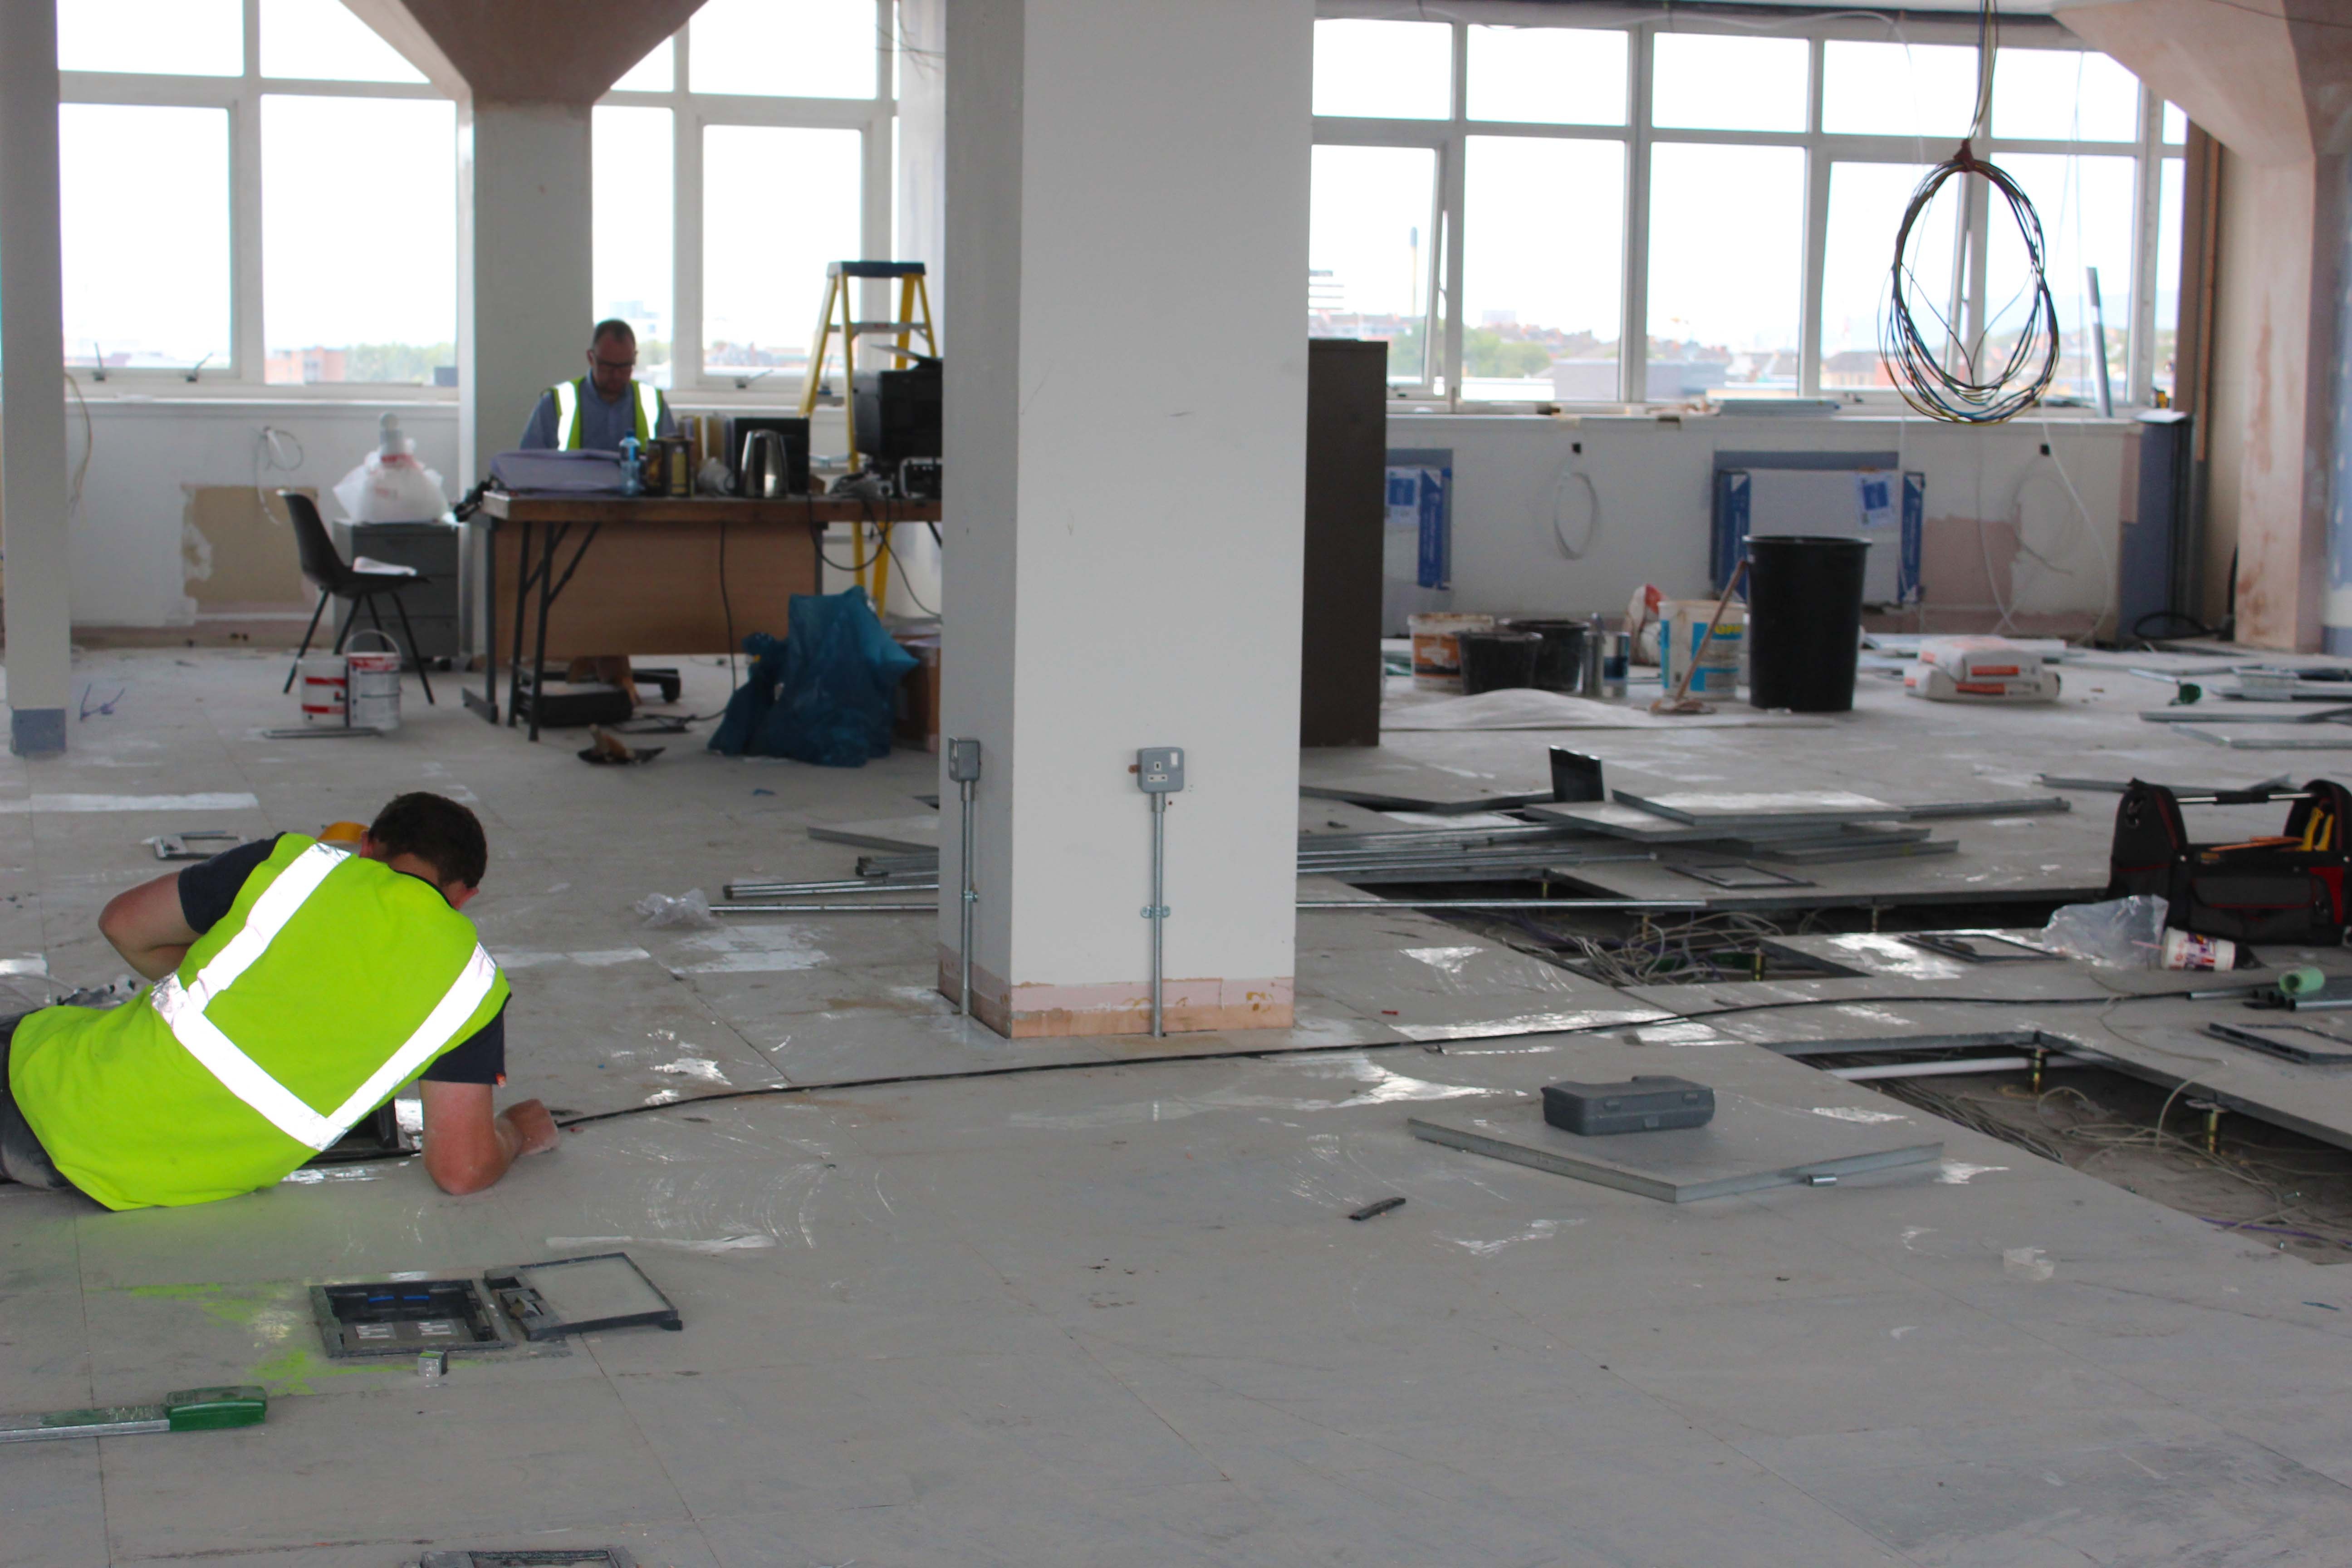
man, working, structure, floor, cable, wire, construction, electrical, industrial, industry, electricity, worker, power, indoors, engineering, safety, installation, wiring, electrician, cabling, engineer, maintenance, technician, flooring, electrical engineering, construction equipment, electrical wires, industrial worker, hi viz